Robert Norris (Vermont politician)

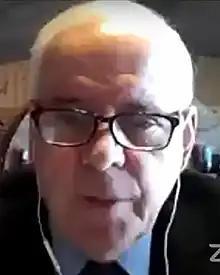
Norris in 2021

Robert Norris is an American politician from the state of Vermont who currently serves as a member of the Vermont House of Representatives from the Franklin-4 district. He is running for the Vermont Senate to represent the Franklin County district. He previously served as the sheriff of Franklin County.